Iassen Ghiuselev

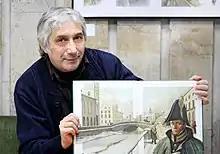
Iassen Ghiuselev

Die Zeit and Radio Bremen awarded him the LUCHS 93 prize for his illustrations in "The Queen Bee", published by Esslinger. The American Institute of Graphic Arts designated "Pinocchio" as one of the Fifty Best Books of 2001 in its annual juried contest. "Pinocchio" also won the 2002 Independent Publisher award for juvenile fiction, and was the recipient of the Alcuin Society Book Design honorable mention in 2001. "Alice's Adventures in Wonderland" took 3rd Prize at the 22nd Annual Awards for Excellence in Book Design in Canada (2003) from The Alcuin Society.